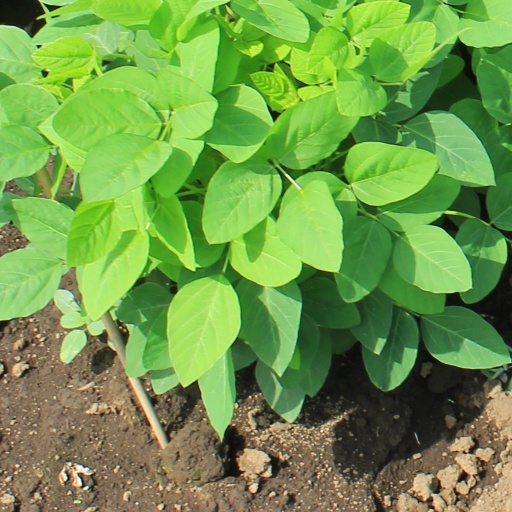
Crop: soybean